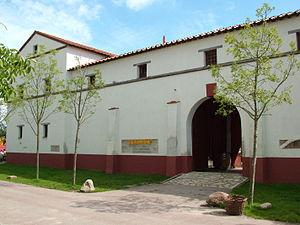
La taberna est le nom d'un local destiné à la vente de produits au détail qui se trouvait généralement dans les aires des grands marchés de la Rome antique. Par extension, elle a pris le sens de taverne.